SMS Leipzig (1875)

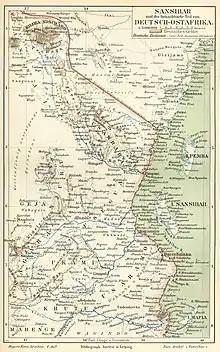
Map of German East Africa from 1890

On 8 September, , , and sent troops ashore at Tanga. then went to Bagamoyo where she shelled rebel troops. Starting on 2 November, the German ships enforced a blockade of the coast in concert with the Royal Navy, and a month later the Italian and Portuguese warships in the region joined the effort. From 5 to 6 December, again bombarded rebel forces in Bagamoyo; she remained there for the rest of the month and was joined there for subsequent battles by the corvette . then went to Dar es Salam, which she helped to defend from 11 to 16 January 1889. On 3 February, she went to Bagamoyo to defend the port from renewed rebel attacks. s marines took part in the occupation of Kunduchi on 27 March 1889, in a campaign led by Major Hermann Wissmann. On 8 May, men from , , and attacked a rebel camp outside of Bagamoyo, and two days later s detachment attacked Mbegani and Mwangoni. , , and shelled Saadani on 6 June and sent men ashore to attack rebels there. In July, operated off Pangani and Tanga and participated in the blockade effort.